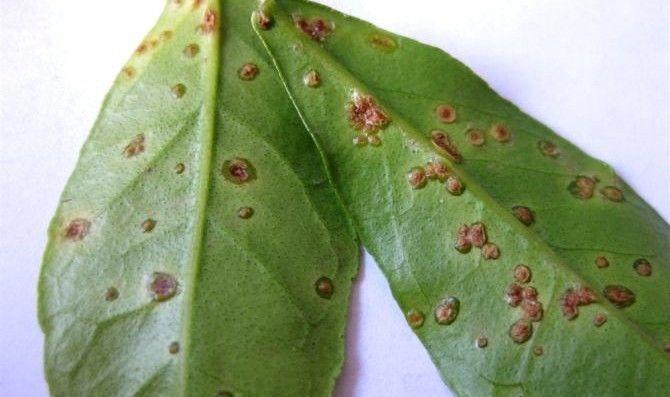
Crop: unknown
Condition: citrus_citrus_canker